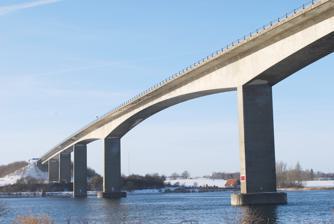
Building: Alssund Bridge
Country: Germany
Year built: 1981
The Alssund Bridge The Alssund Bridge ( Danish : Alssundbroen ) is a 662-metre-long (2,172 ft) girder bridge that carries Highway 8 across the Alssund north of Sønderborg , Denmark . Constructed between 1978 and 1981, it was officially opened on 19 October 1981 by Queen Ingrid . References